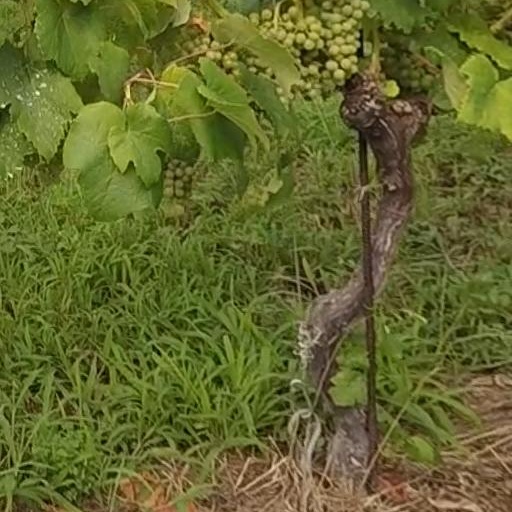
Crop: grape